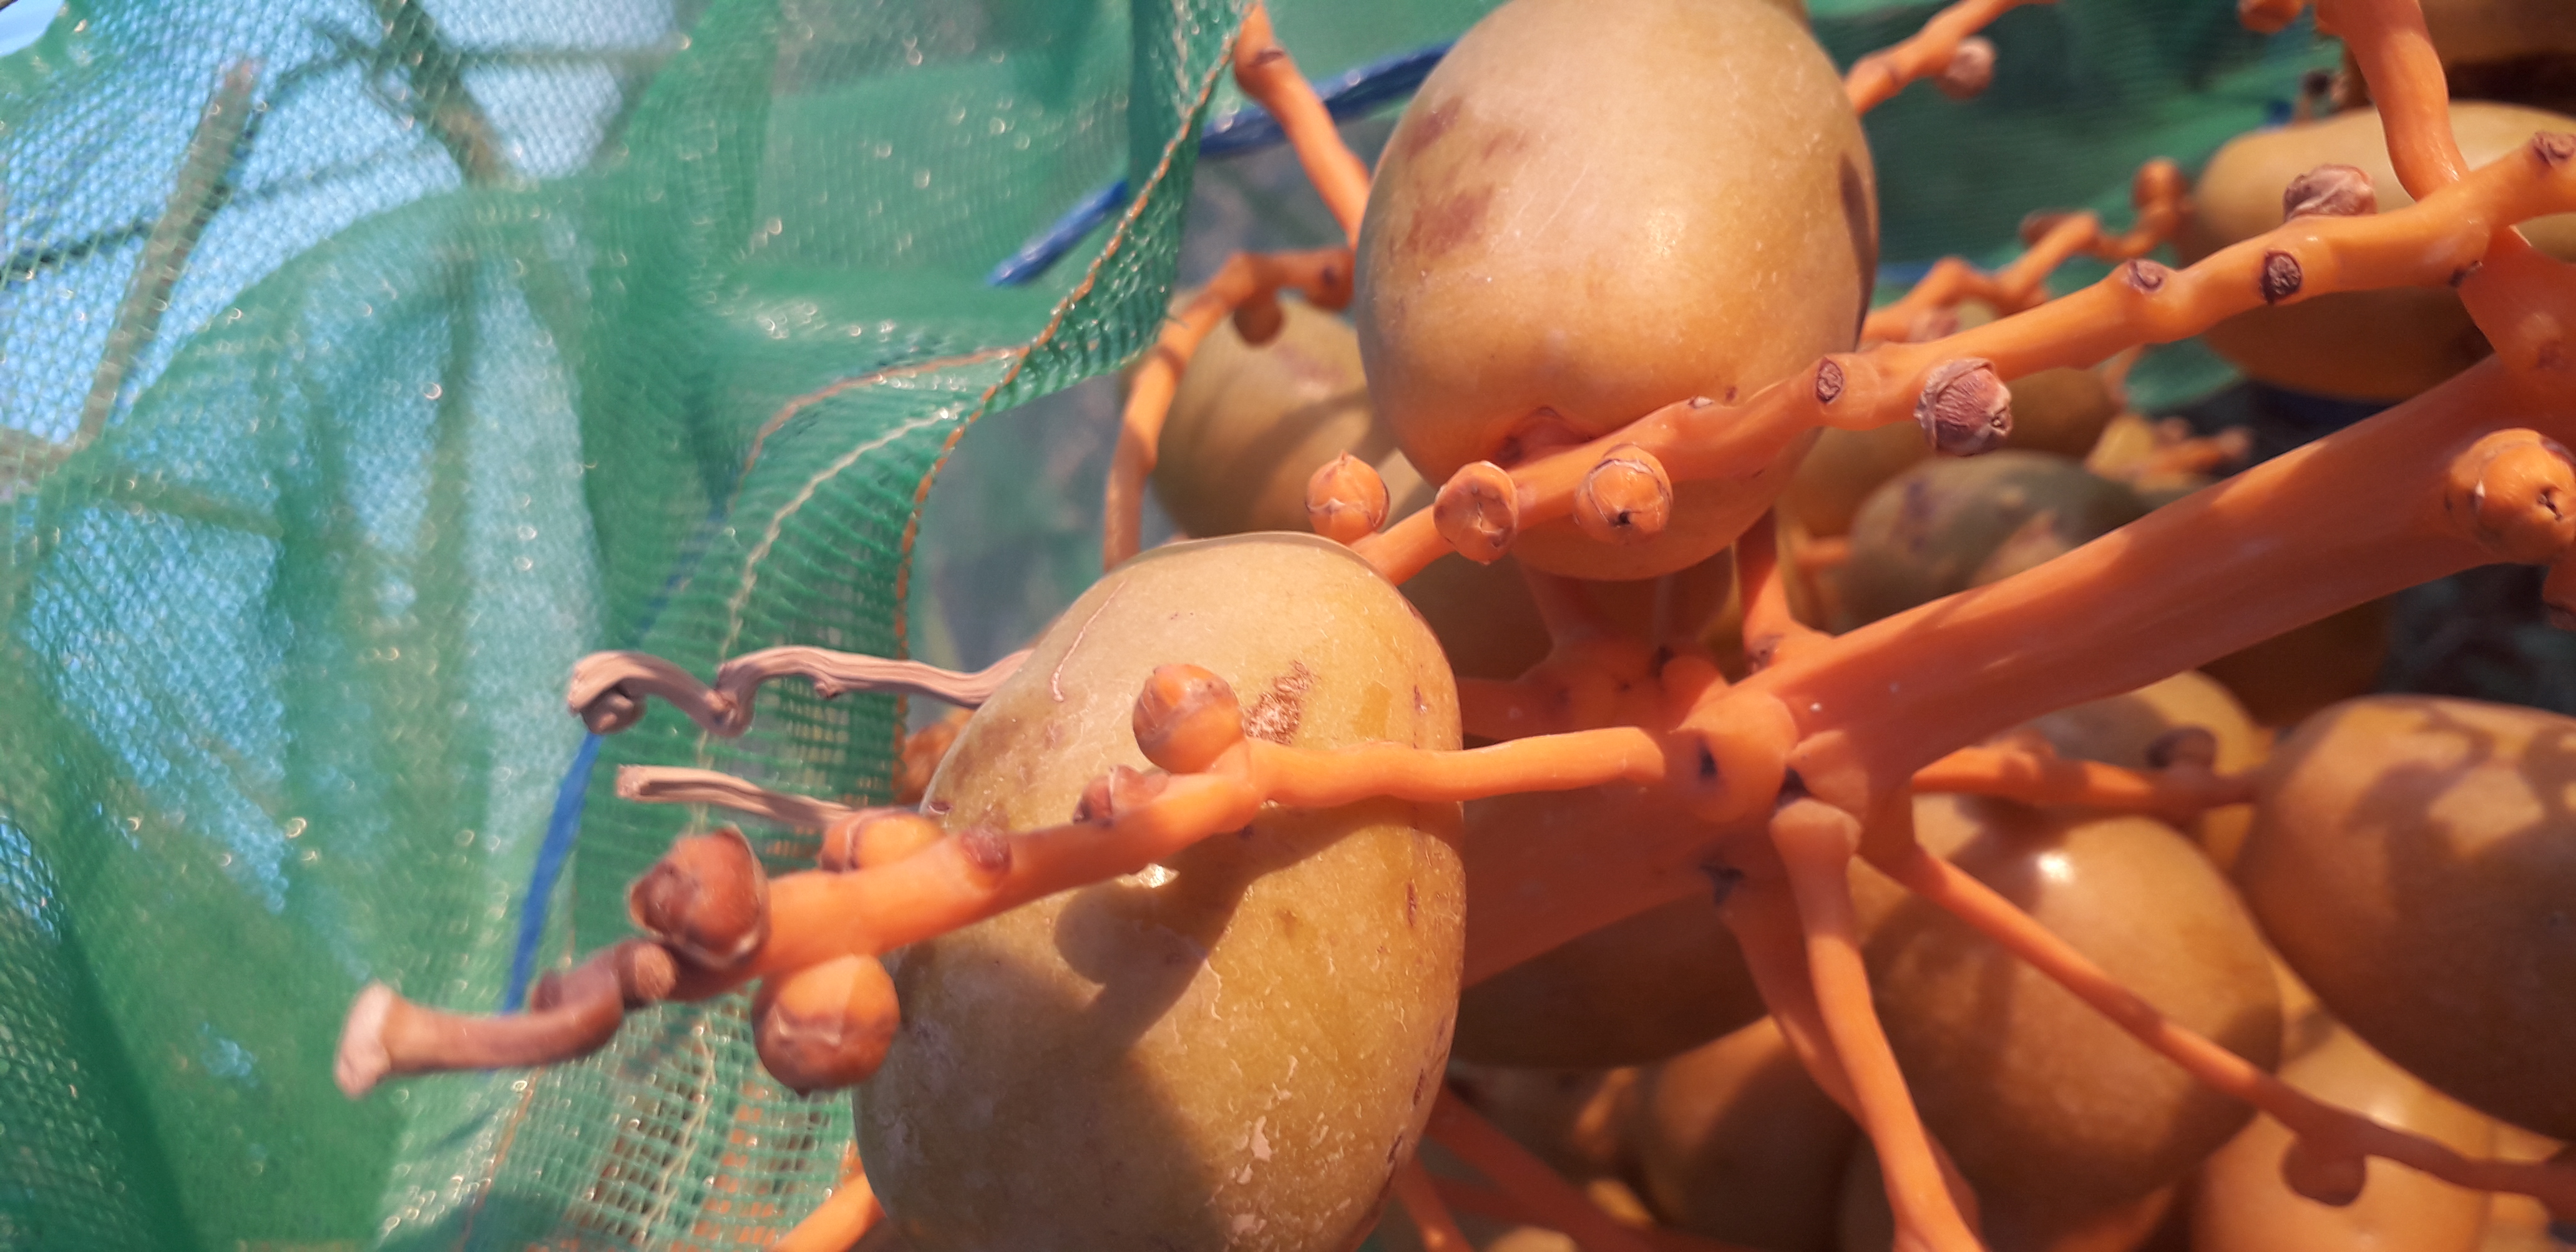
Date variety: Boufagous